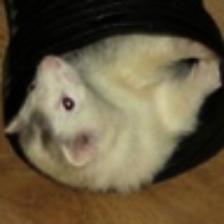
Label: NonHuman